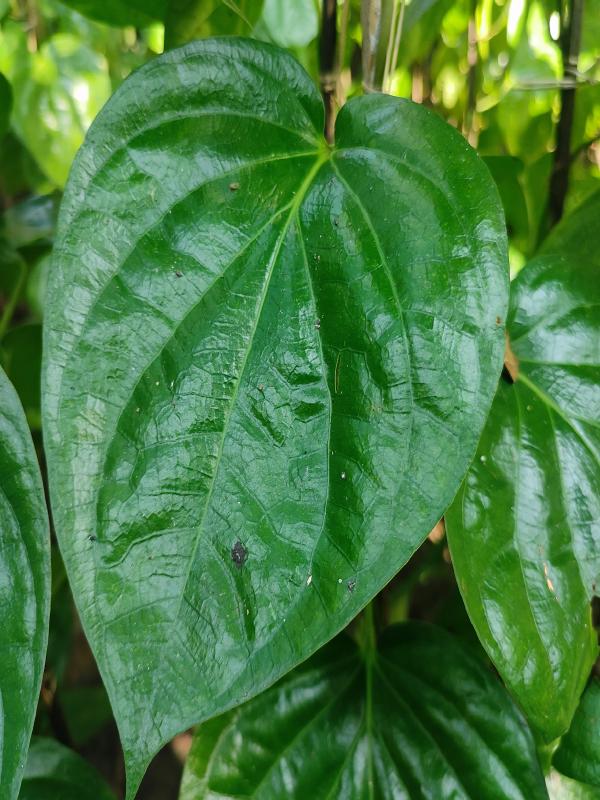
Label: Healthy_Leaf